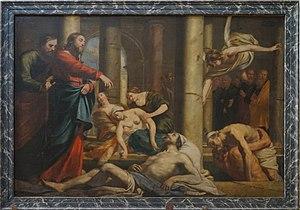
intérieur de l'église st-Remy.
Jacques de Létin, ou Jacques Ninet de Lestin, né à Troyes en 1597, et mort dans cette même ville en 1661, est un peintre français.